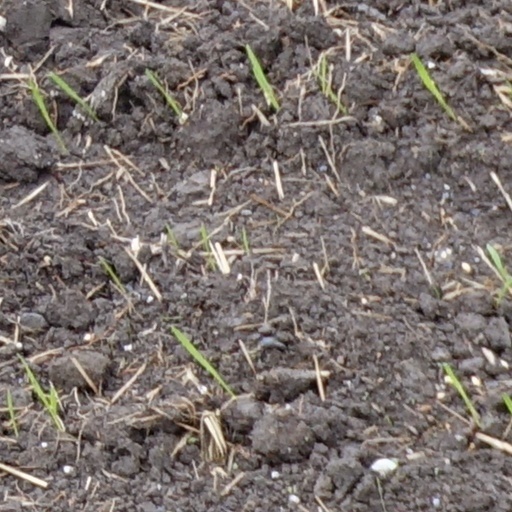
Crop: wheat